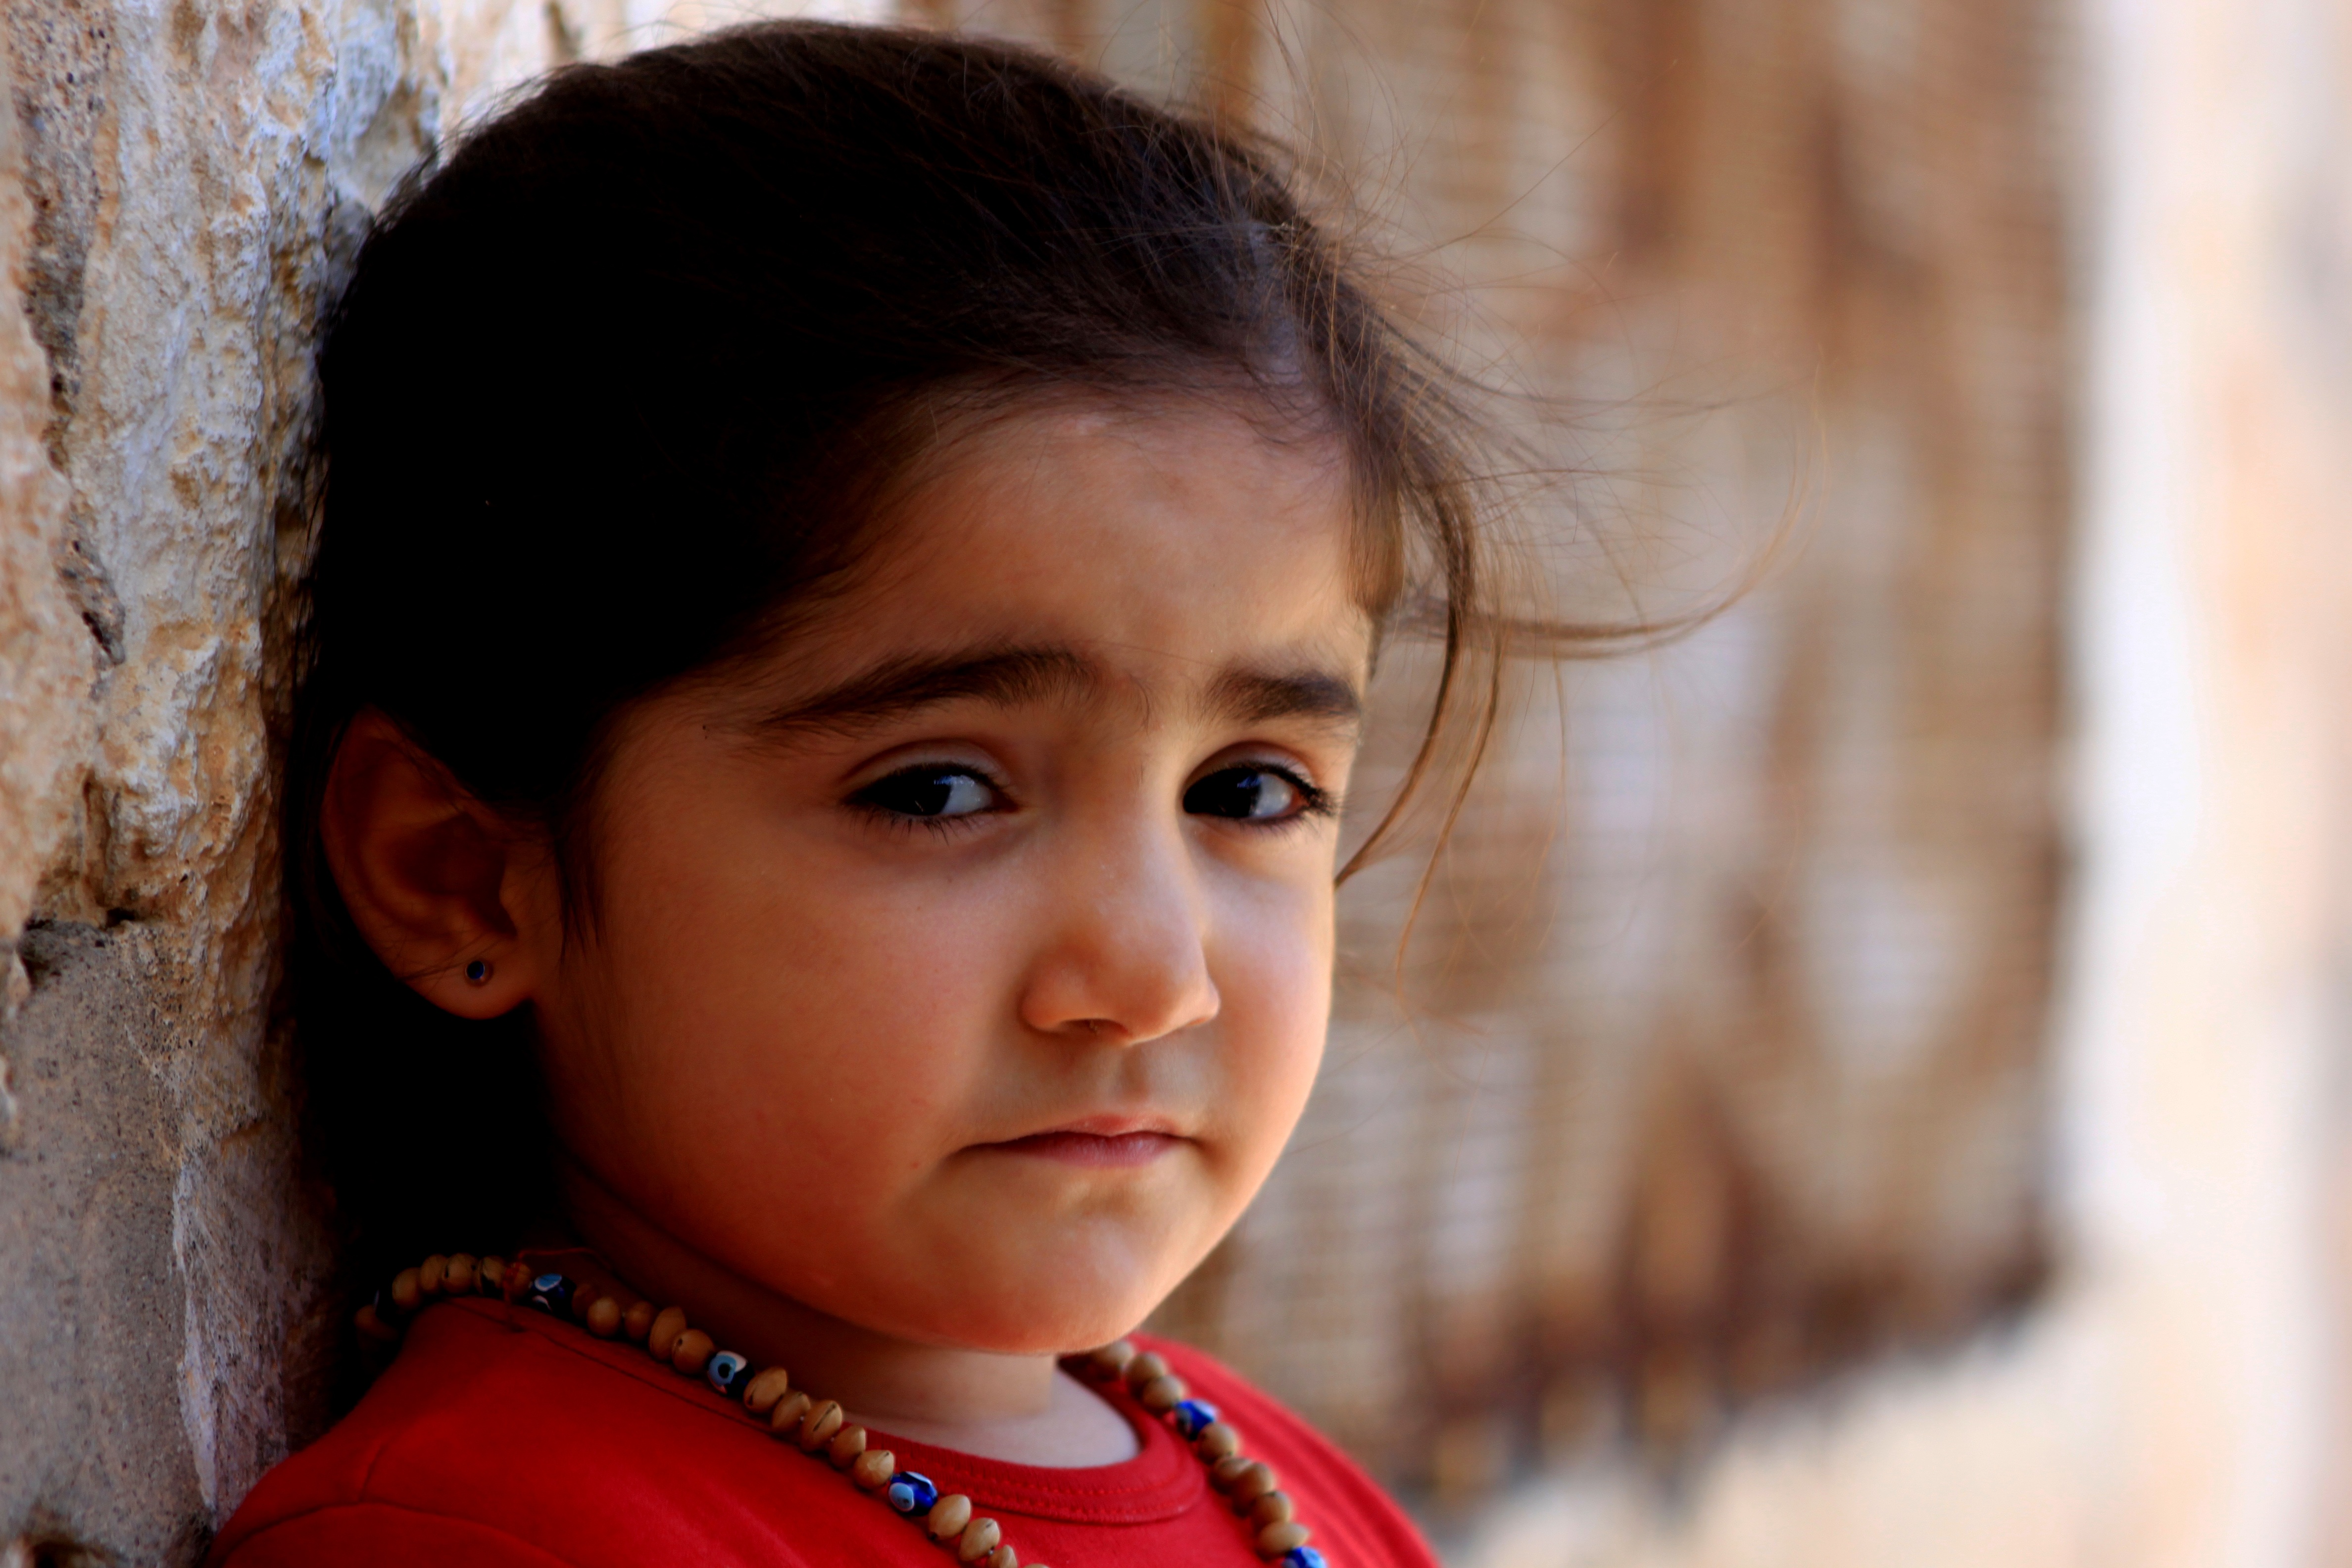
person, people, girl, woman, photography, portrait, model, child, human, facial expression, smile, close up, face, nose, eyes, infant, toddler, eye, head, overview, skin, beauty, organ, emotion, photo shoot, the innocence, portrait photography, mardin